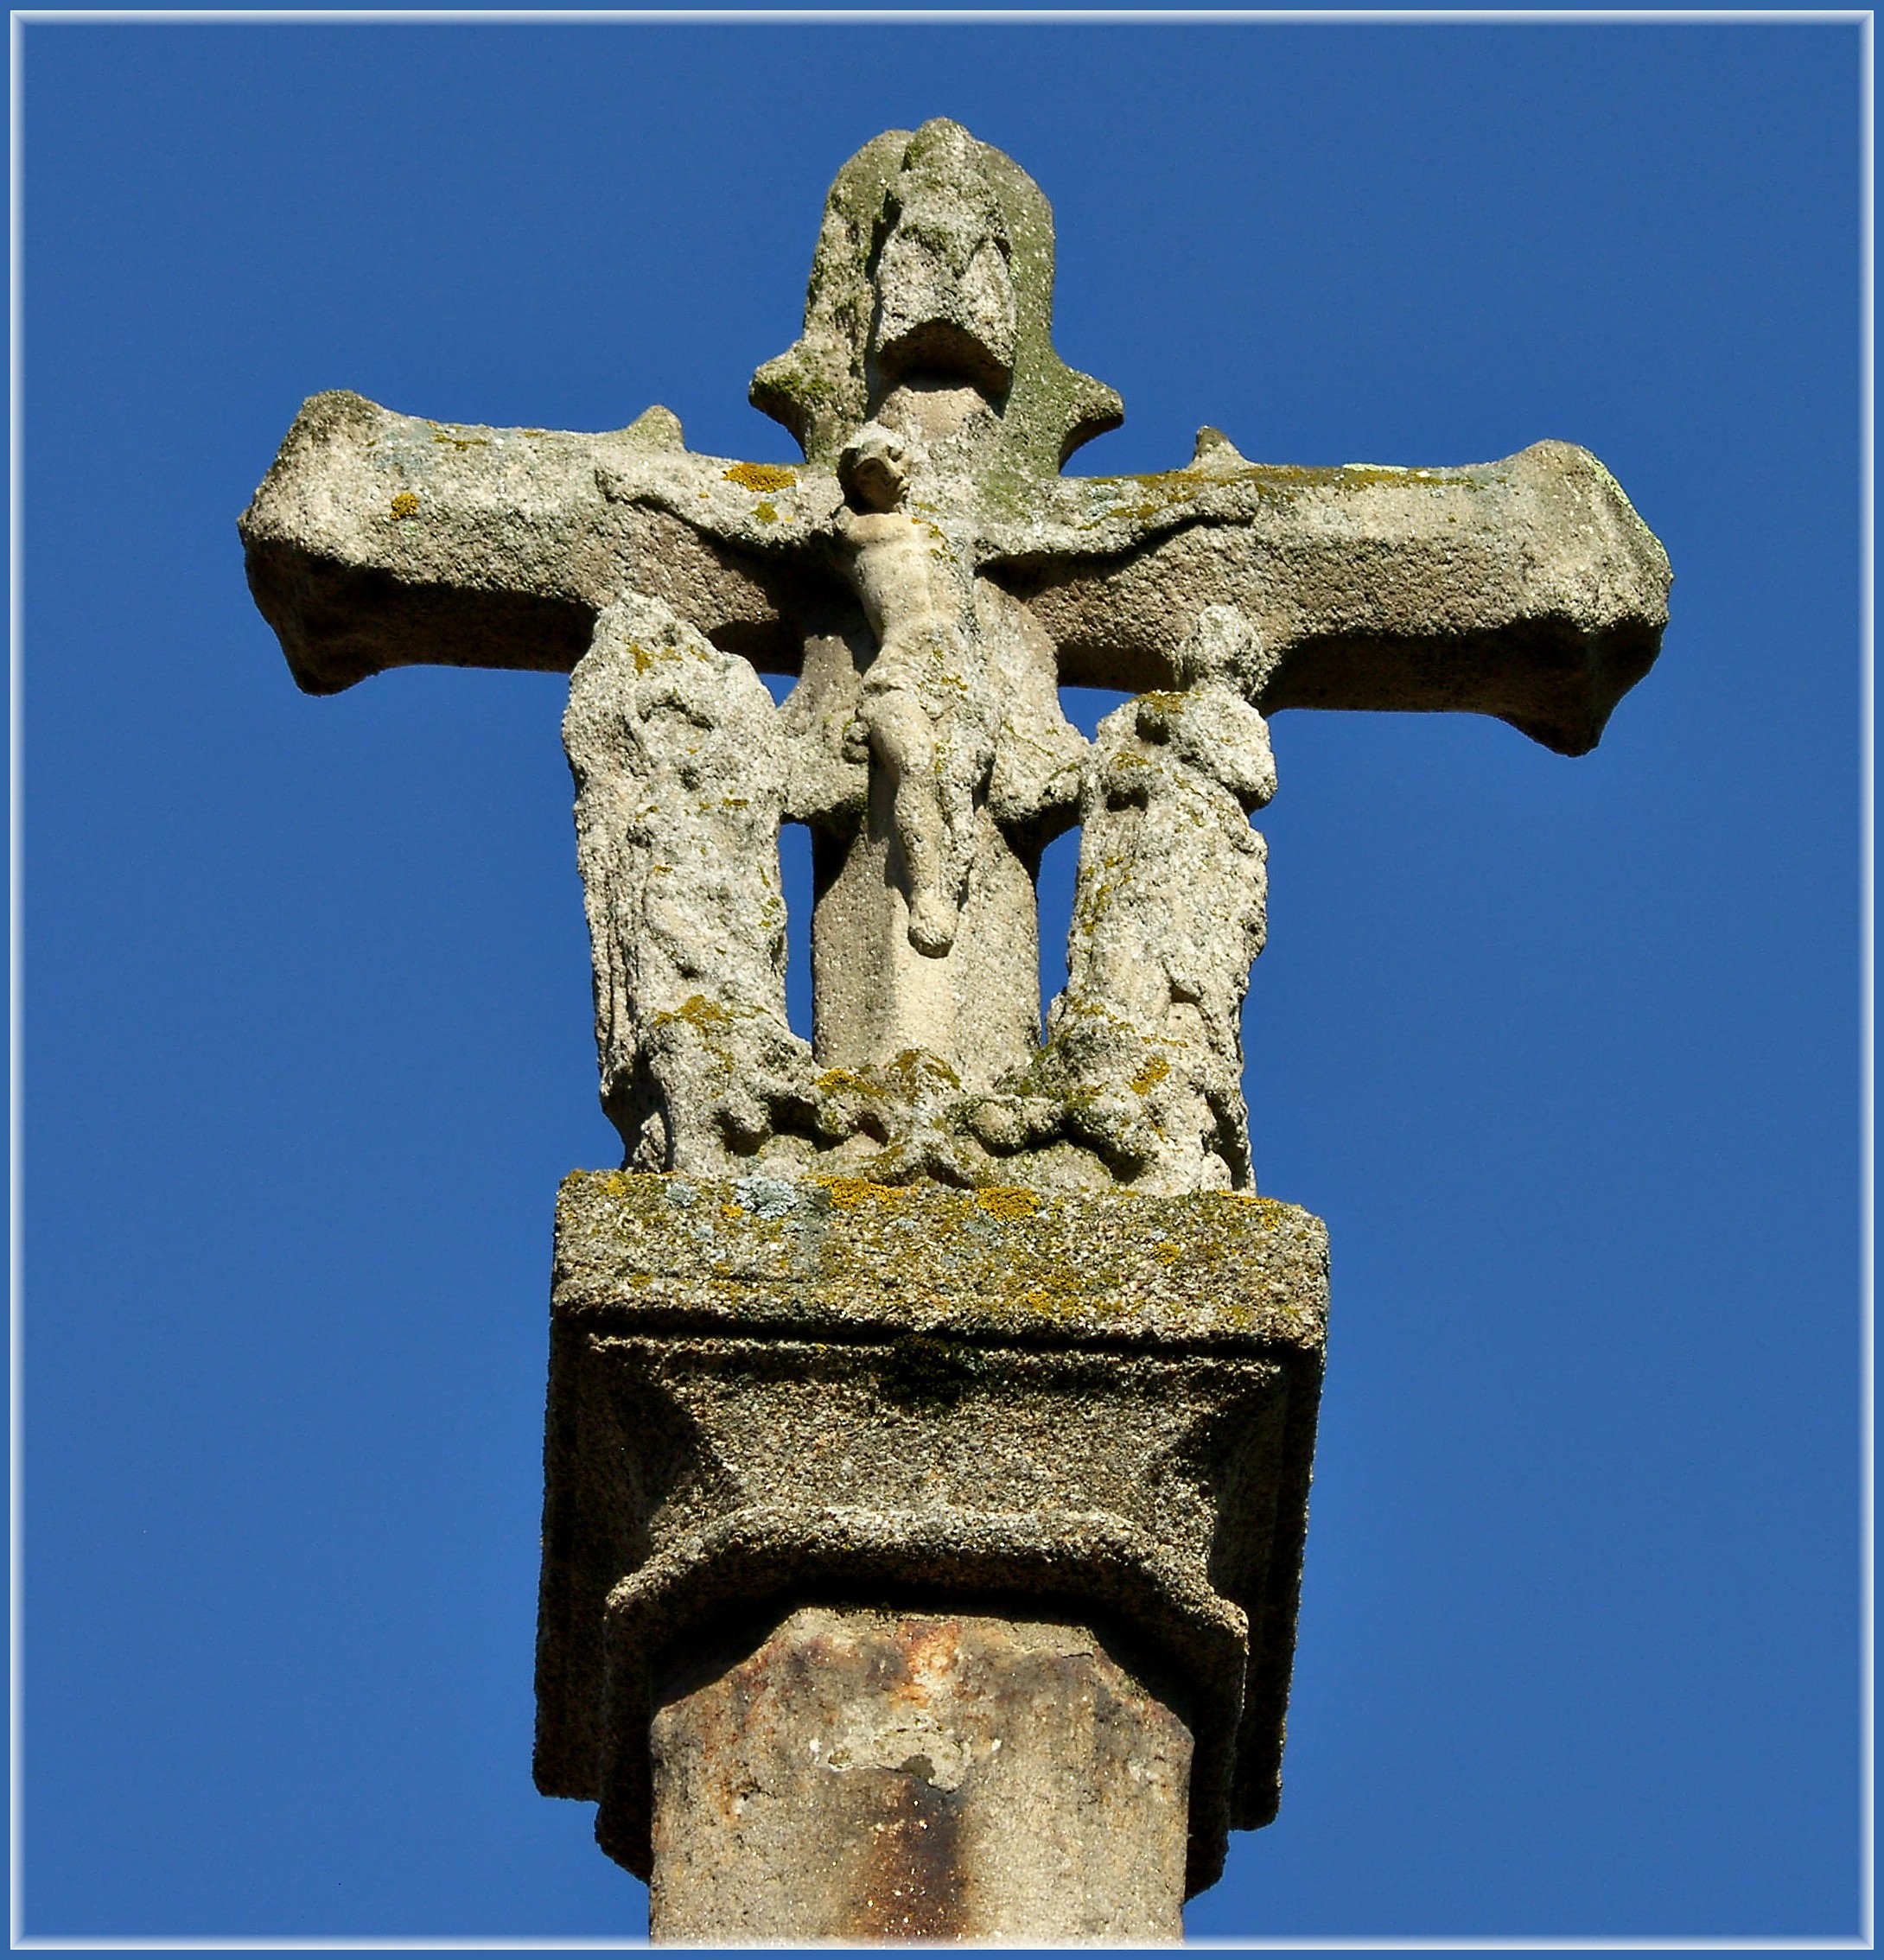
monument, statue, symbol, cross, sculpture, art, crucifix, ancient history